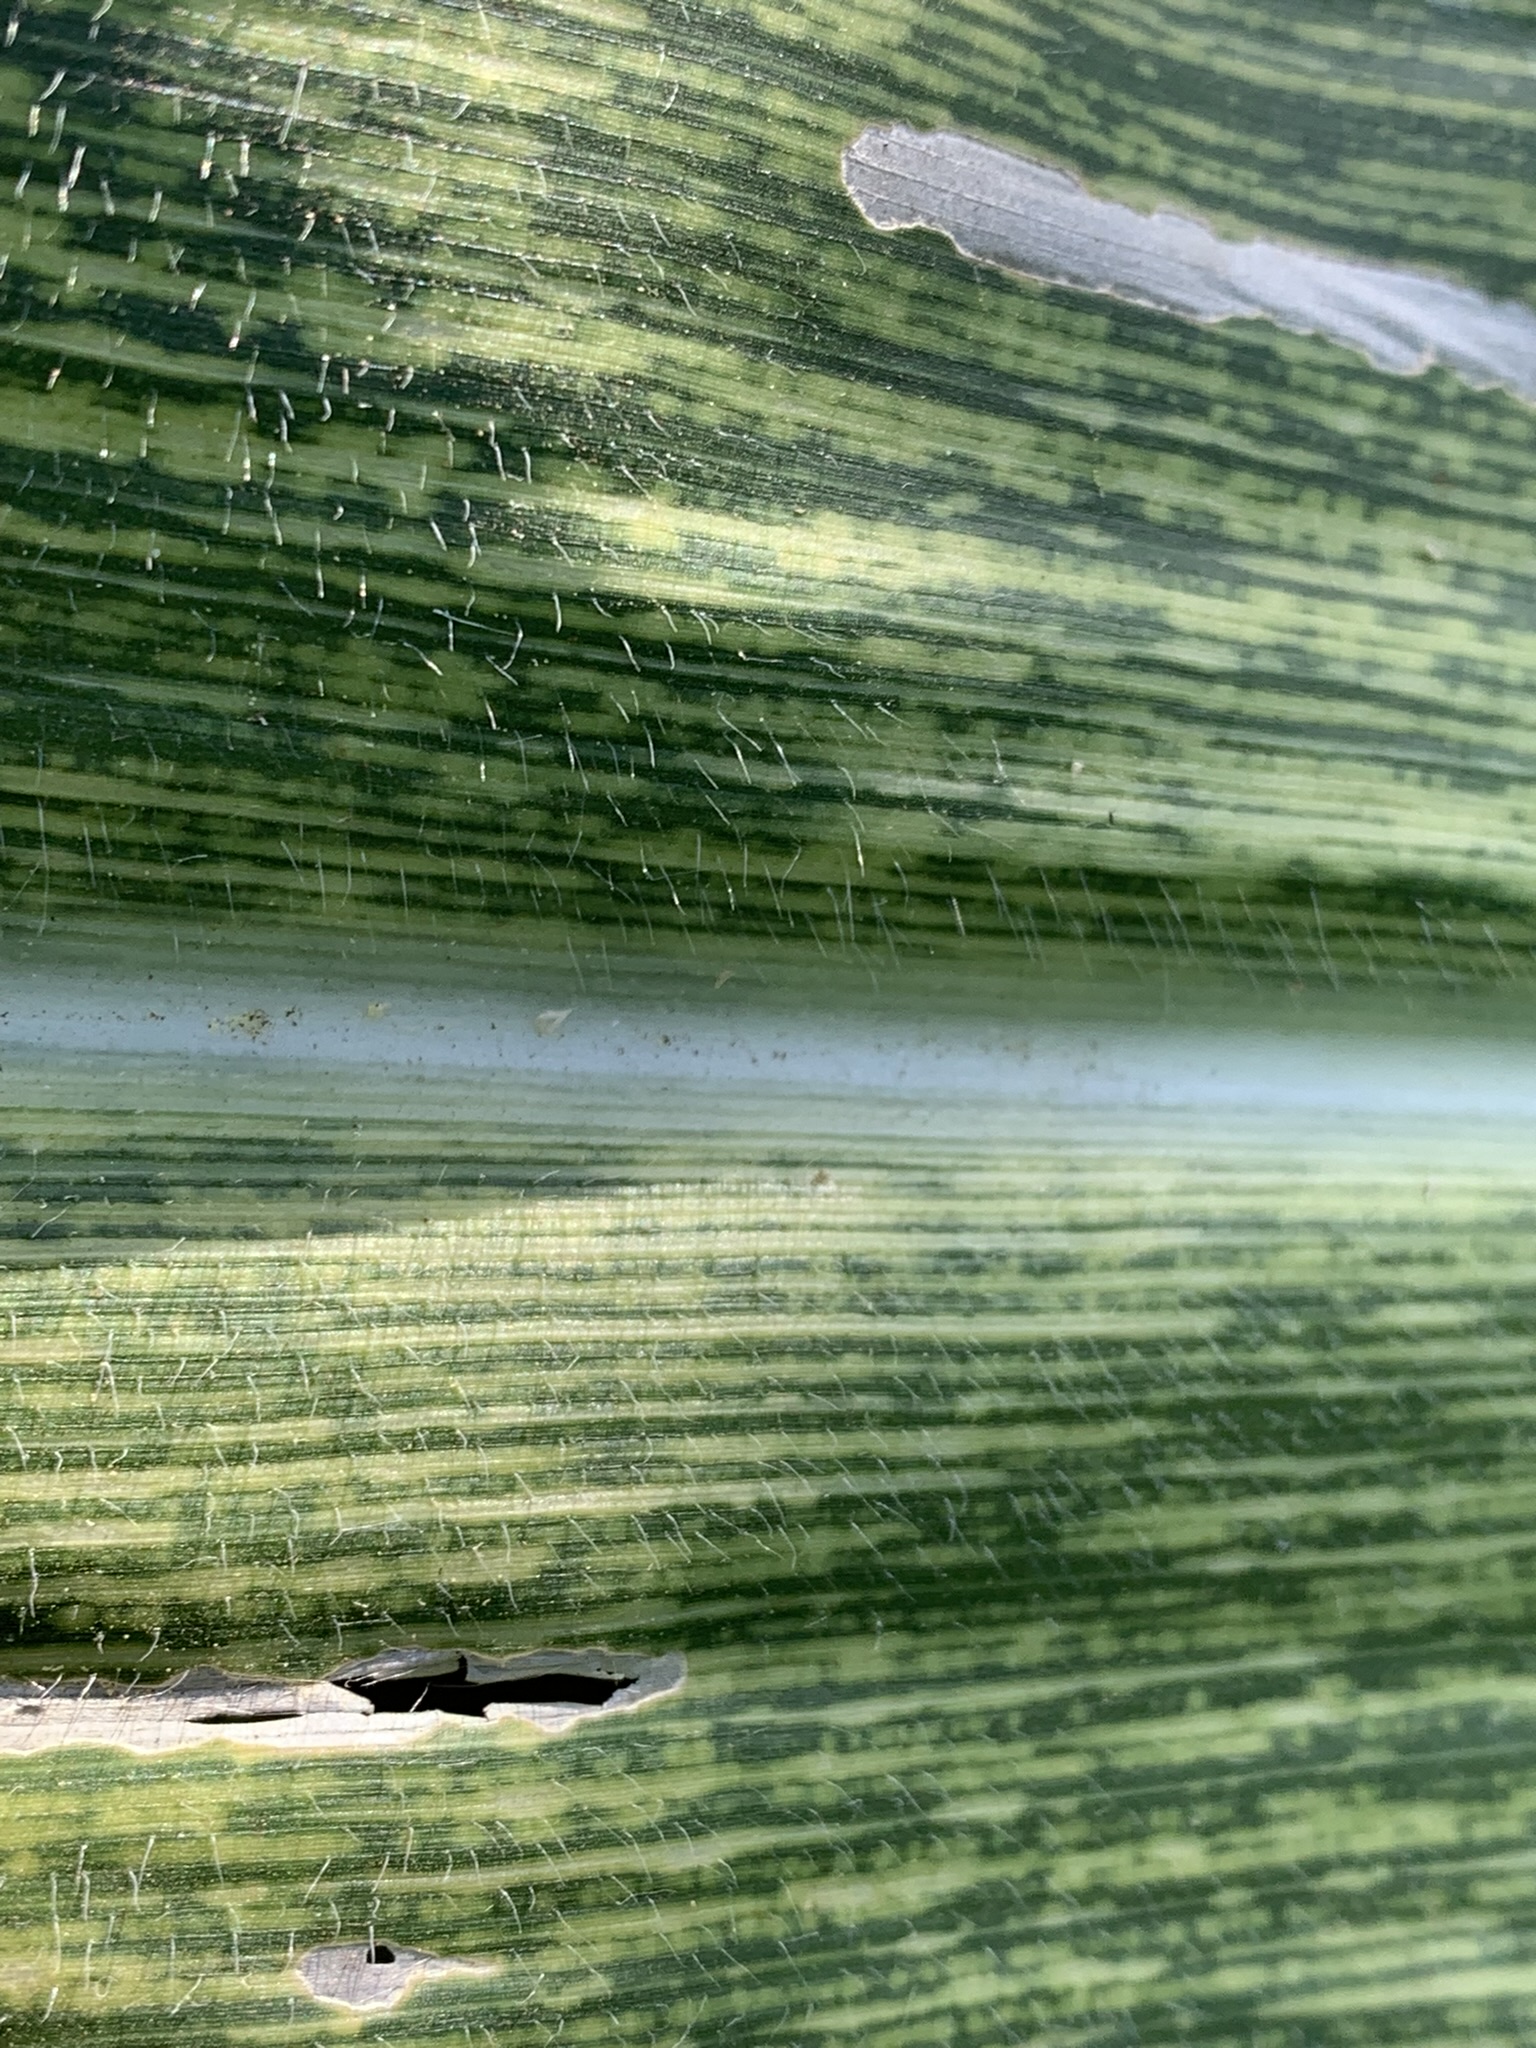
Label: MSV